Territorial evolution of Poland

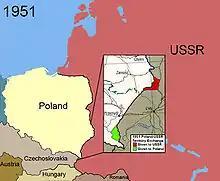
Territorial changes of Poland 1951

Soon after the Battle of Warsaw the Bolsheviks sued for peace. The Poles, exhausted, constantly pressured by the Western governments and the League of Nations, and with its army controlling the majority of the disputed territories, were willing to negotiate. The Soviets made two offers: one on September 21 and the other on September 28. The Polish delegation made a counteroffer on October 2. On October 5, the Soviets offered amendments to the Polish offer, which Poland accepted. The armistice between Poland on the one side and Soviet Ukraine and Soviet Russia on the other was signed on October 12 and went into effect on October 18. Long negotiations ensued, with the Treaty of Riga being signed in March 1921. The assessment of relative advantage is not universally agreed. Outcome assessments vary, mostly between calling the result a Polish victory and being inconclusive, with the latter mostly by Soviet-era Russian historians. However, in his secret report to the 9th Conference of the Bolshevik Party on 20 September 1920, Lenin called the outcome of the war "In a word, a gigantic, unheard-of defeat", considering he wanted to reach the German communist revolutionaries to aid them and establish a socialist marxist republic there.